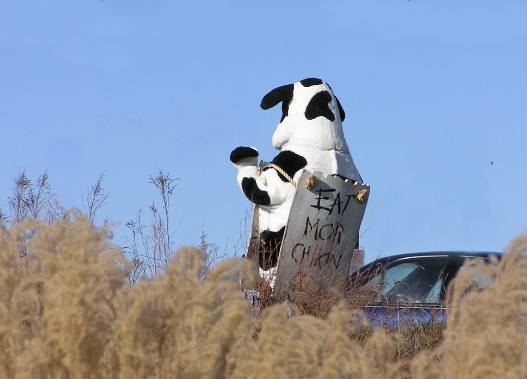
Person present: No